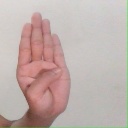
अक्षर: ब